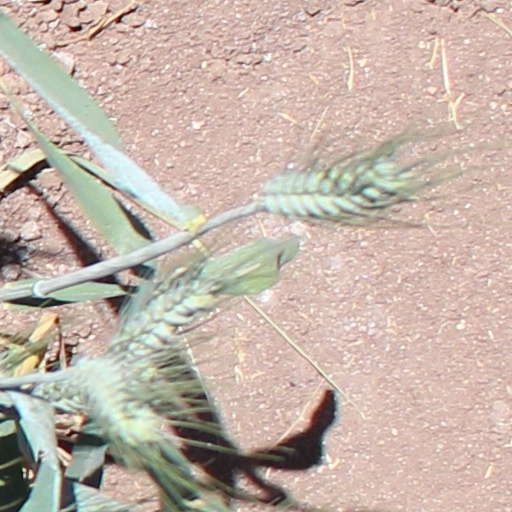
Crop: wheat